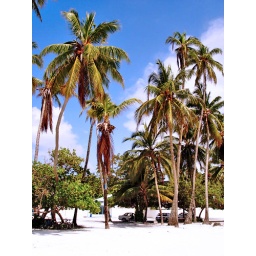
Nice Palm trees near the beach of the Island Kulhudhufushi in haa dhaalu atoll in Maldives.